Ibrox Stadium

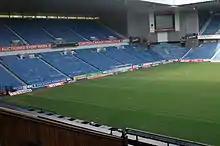
A view of the Broomloan and Govan Stands in 2006. The corner between the two stands was filled in during the late 1990s.

The 1971 Ibrox disaster led to the club developing a modern, safe stadium. Willie Waddell visited modern grounds in West Germany during the 1974 World Cup and believed that steep terracing and exits, such as Stairway 13, had to be replaced. The cut in capacity and boardroom changes led to radical plans by architects Miller Partnership, which were published in November 1977. The plans were modelled on the Westfalenstadion, home ground of Borussia Dortmund. They involved a radical reshaping of the stadium, with the old bowl-shaped terracing to be replaced by three new all-seated structures. Only the old Main Stand would remain, with its enclosure providing the only standing room in the ground.